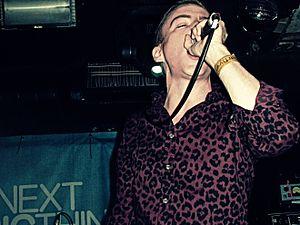
Eugene McGuinness est un auteur-compositeur-interprète anglais né en 1985 à Leytonstone à Londres, ses parents sont d'origine irlandaise mais il vit à Londres.